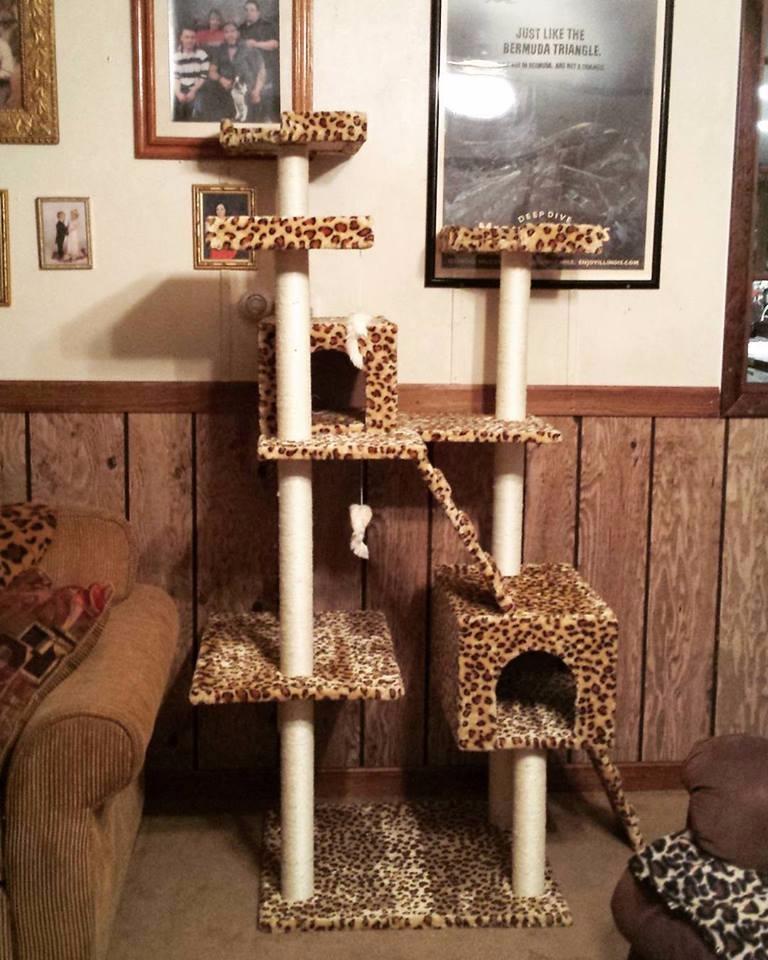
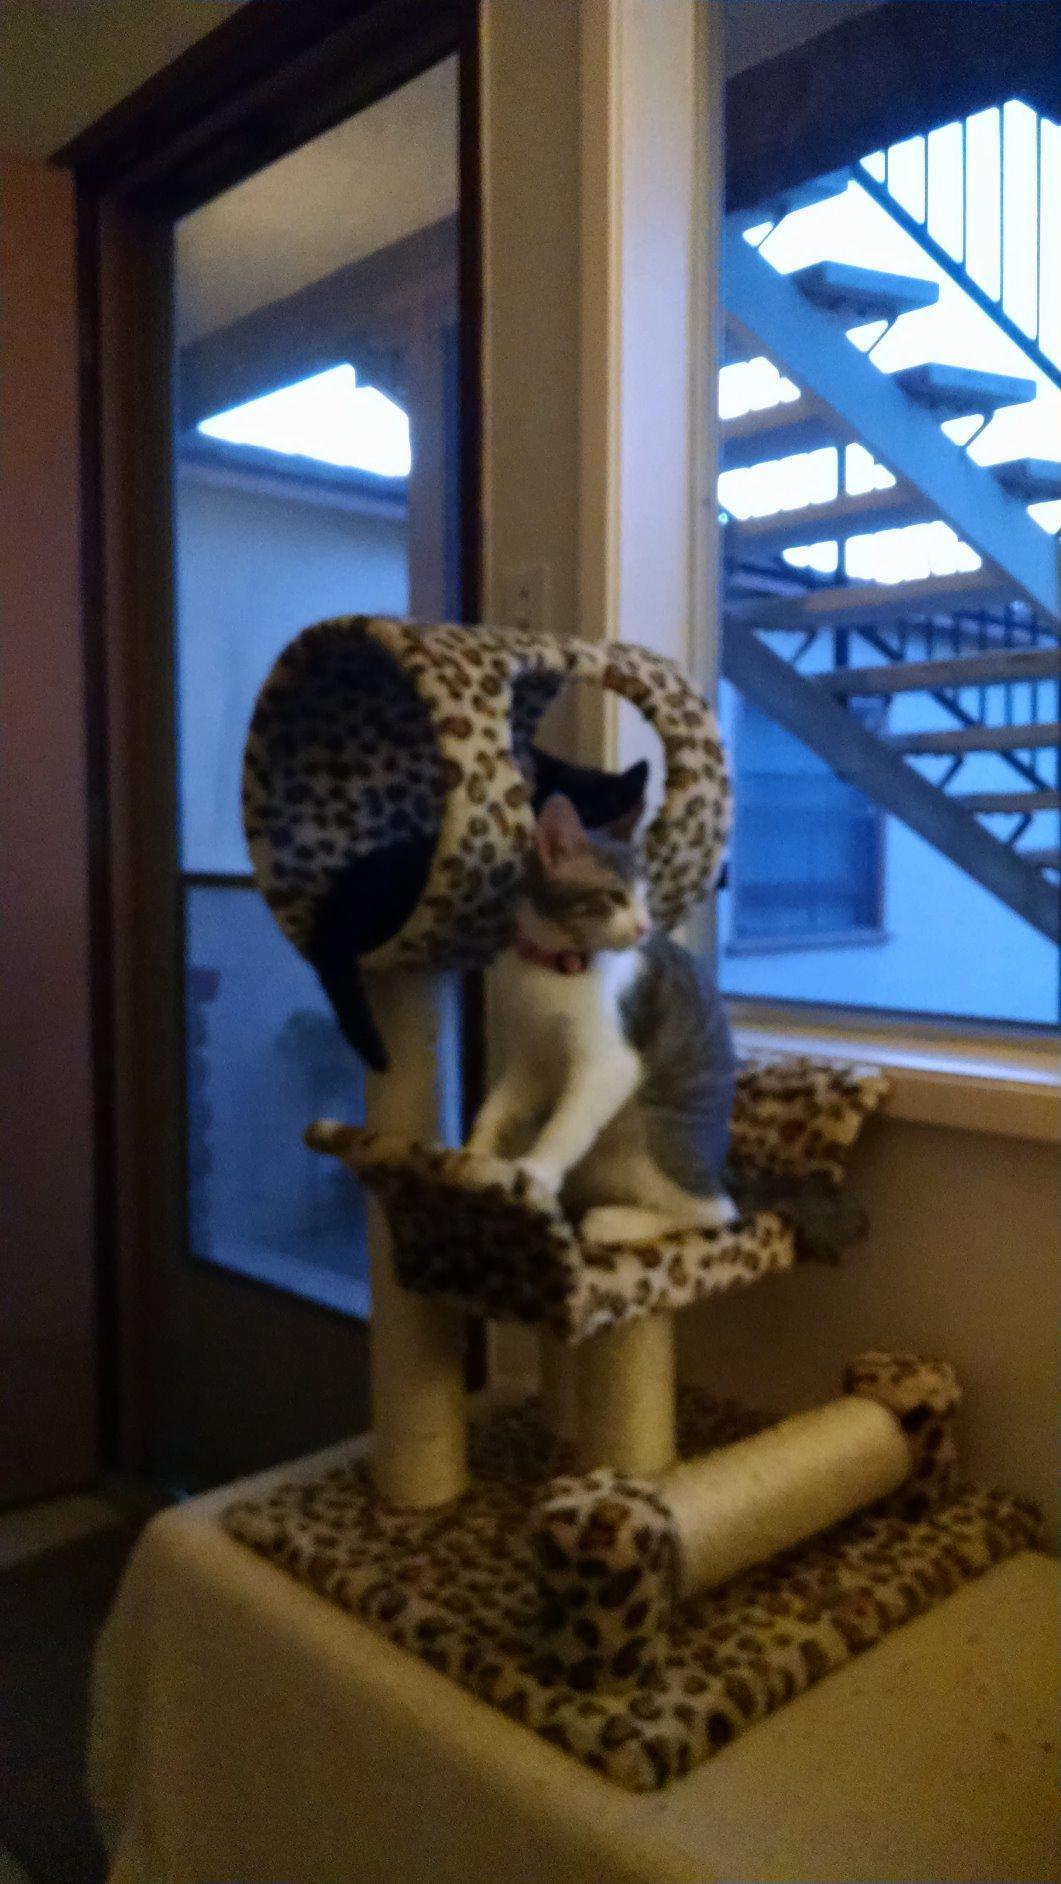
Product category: items_cat tree
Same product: no